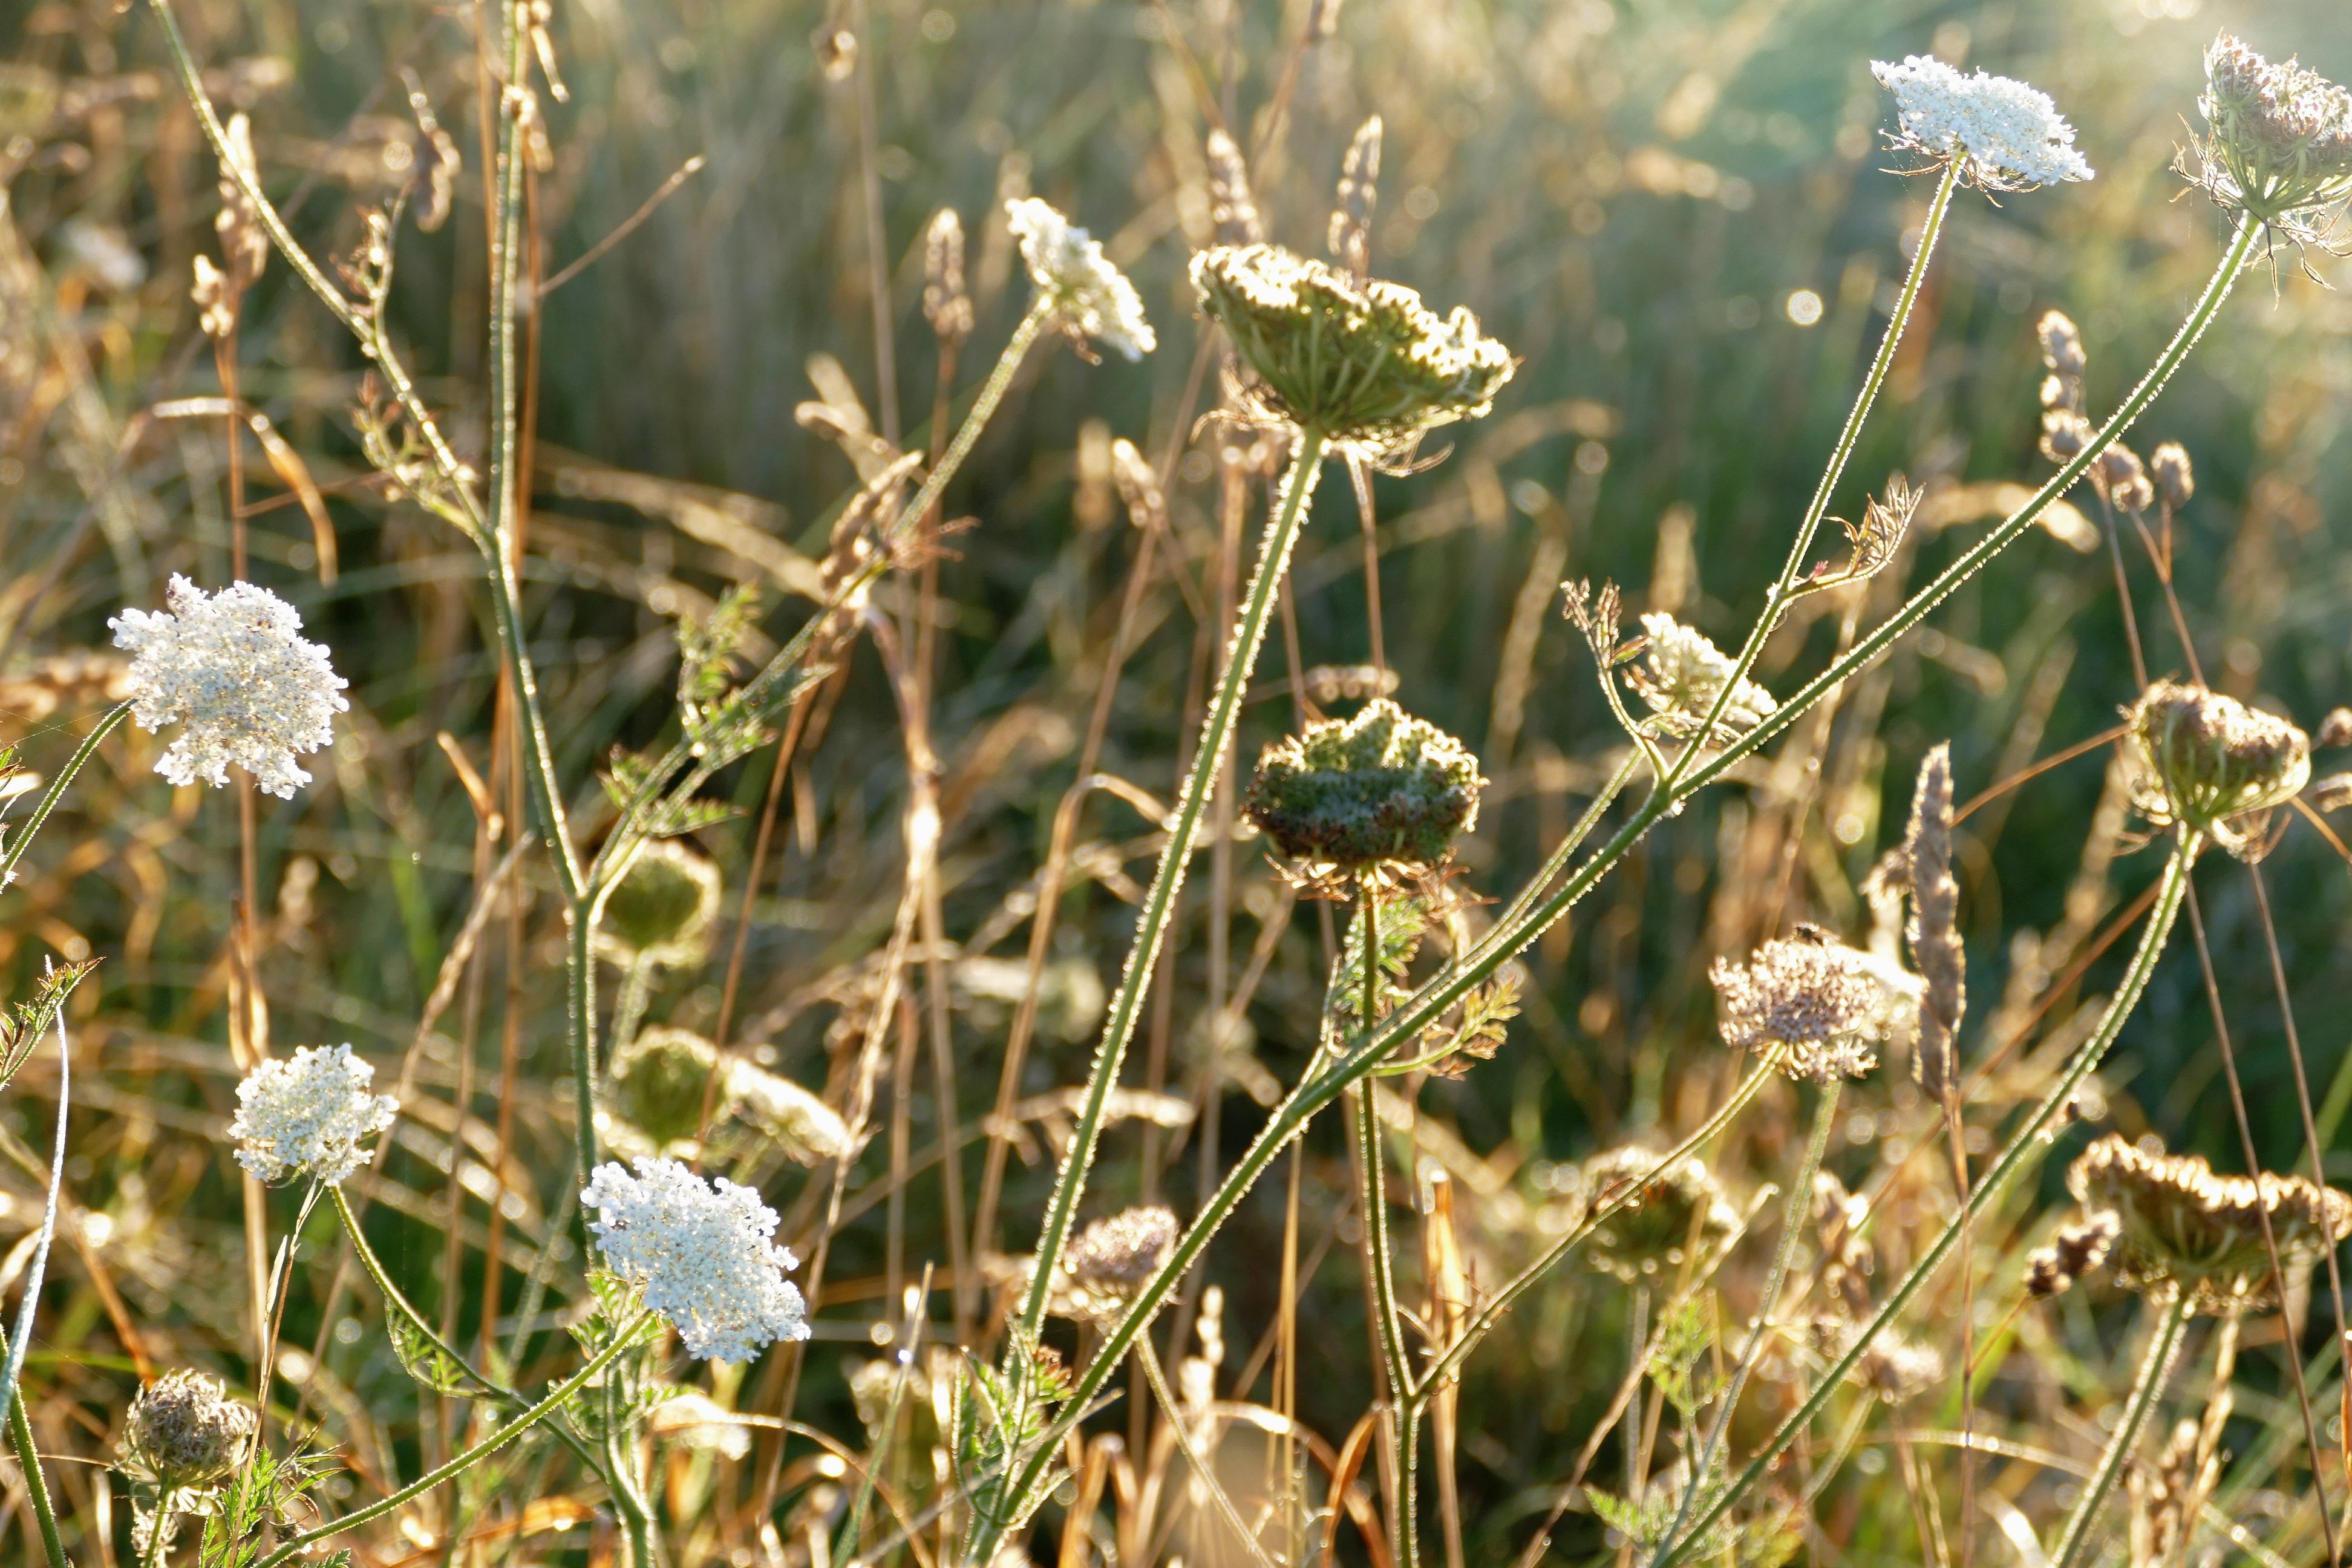
landscape, nature, grass, outdoor, blossom, light, growth, plant, sunshine, field, meadow, prairie, warm, countryside, sunlight, morning, leaf, flower, wild, environment, foliage, food, spring, green, herb, produce, crop, shine, natural, scenery, botany, blooming, environmental, yellow, agriculture, garden, flora, season, botanical, plants, greenery, wildflower, flowers, wild flowers, leaves, sunny, gold, gardening, grassland, rays, common, springtime, flowering, spring flower, macro photography, flowering plant, daisy family, contre jour, leafage, leafness, grass family, land plant